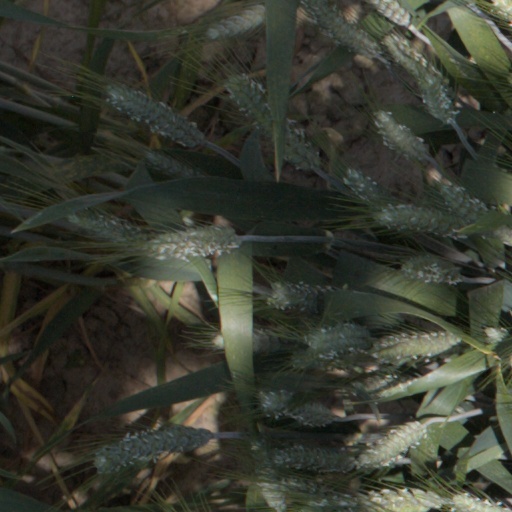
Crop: wheat